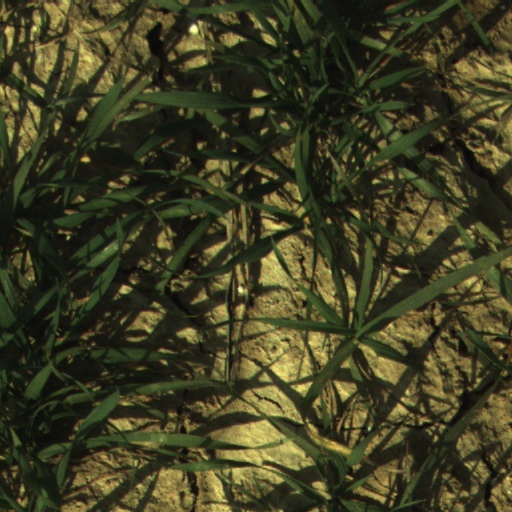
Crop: wheat